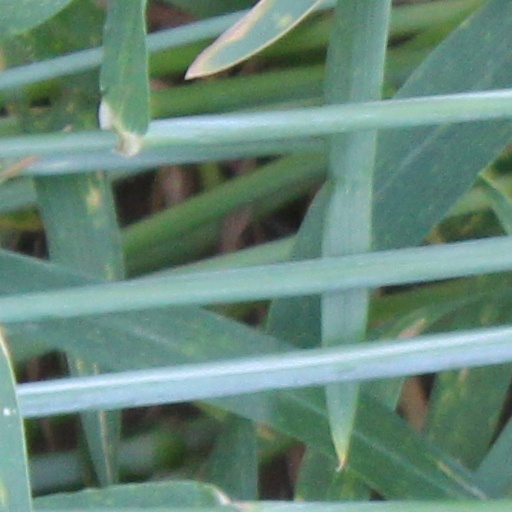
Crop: wheat